Rubik Monastery Church

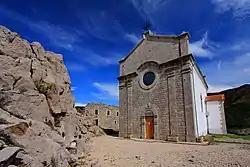
Front of church

The Rubik Monastery Church is a monastery church in Rubik, Lezhë County, Albania. It is a Cultural Monument of Albania. It was built in 1166 AD.